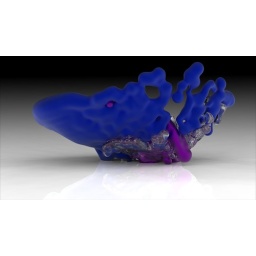
Phil Carrizzi. fluid dynamic bowl concept. fall 2008. v2 - separates in diamond, purple, and blue